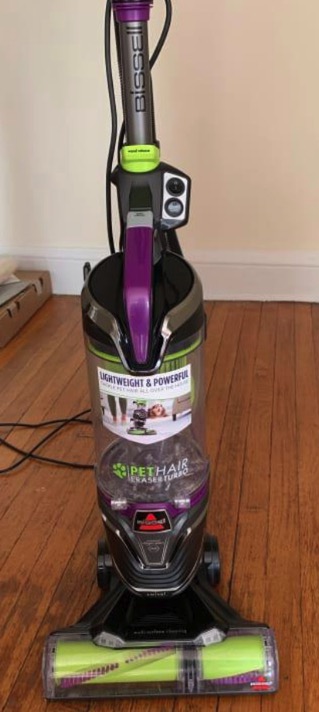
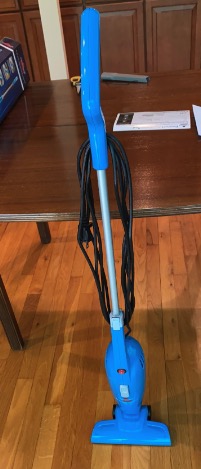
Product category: items_vacuum
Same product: no